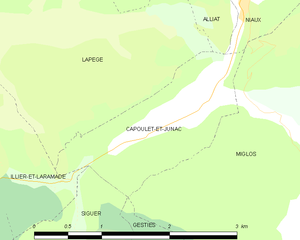
Carte des communes françaises: Capoulet-et-Junac